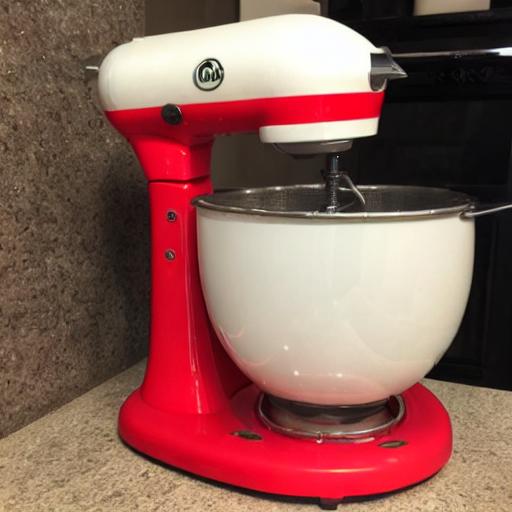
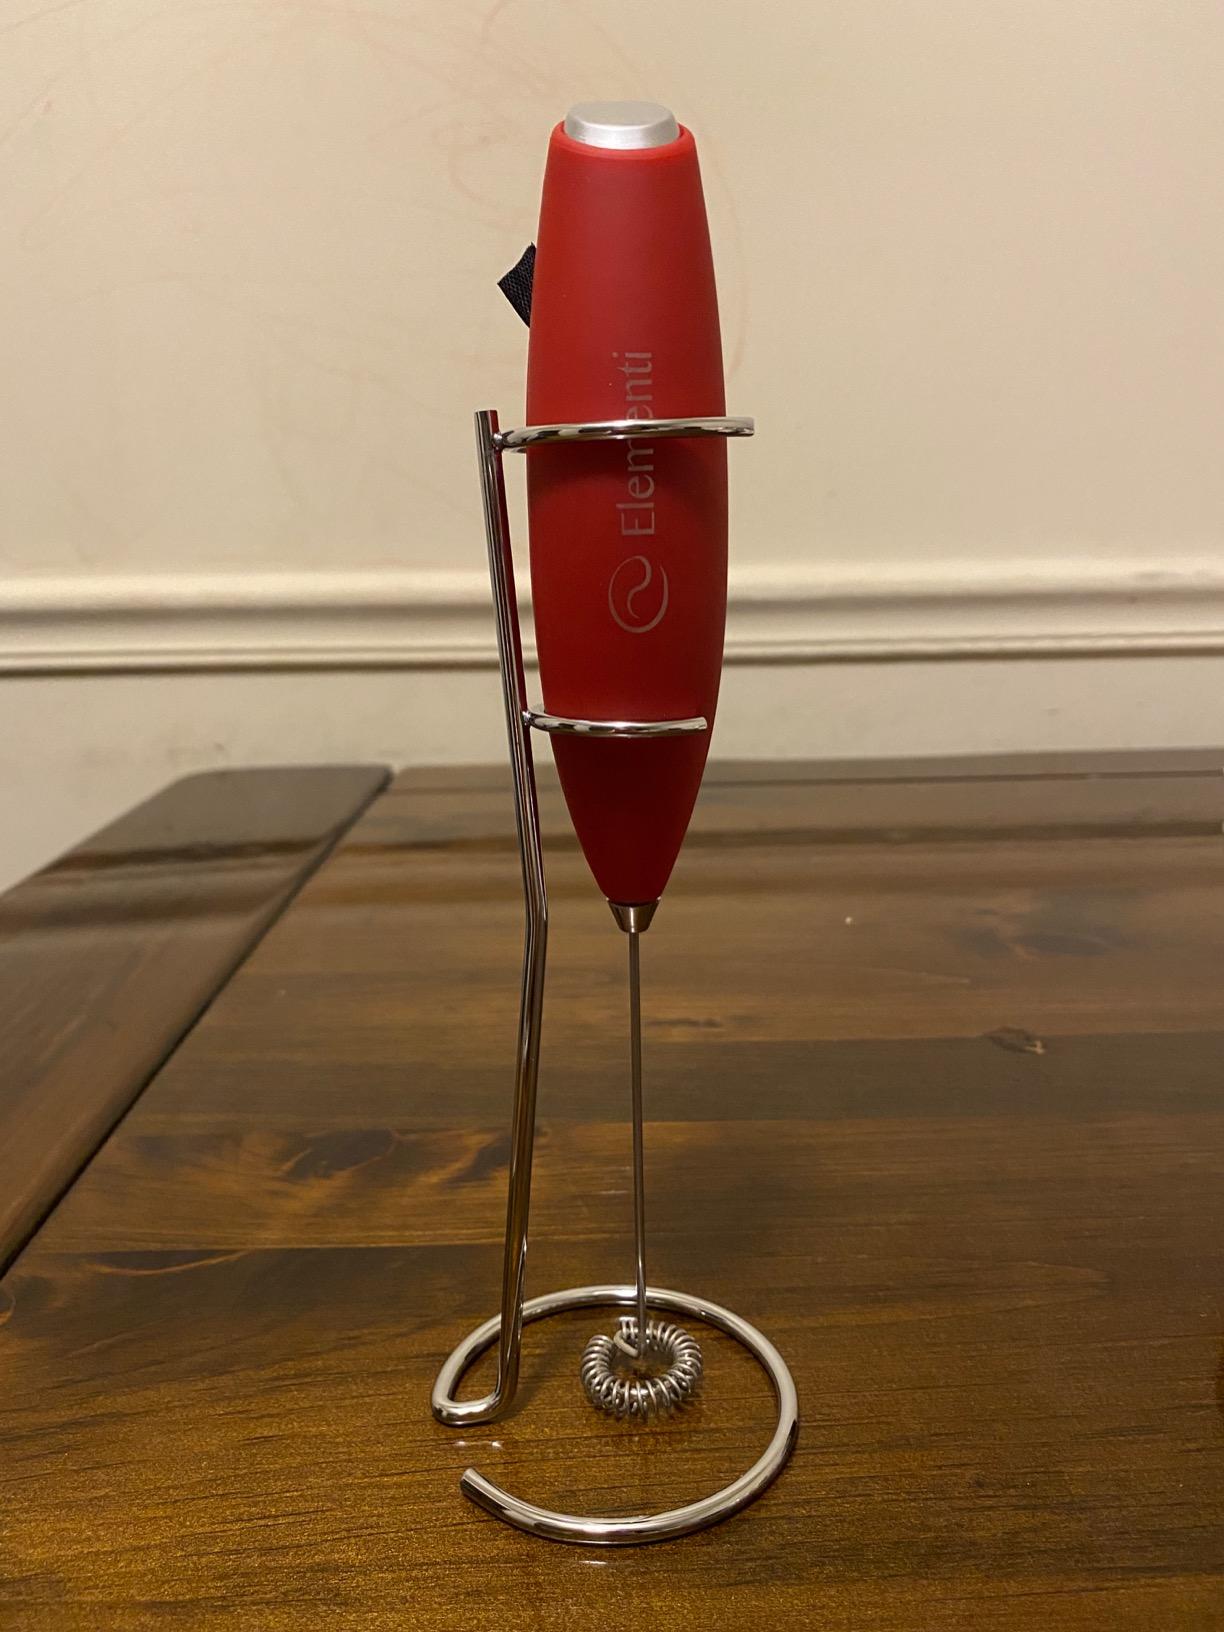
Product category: items_mixer
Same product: no